Military Airlift Command

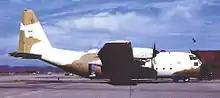
The United States Rapid Deployment Joint Task Force (RDJTF) of the early 1980s led to this prototype desert scheme shown on this Little Rock AFB-based C-130E, AF Ser. No. 64-0557, assigned to the 314 TAW

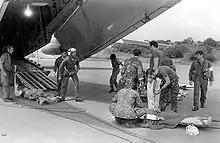
A wounded soldier is treated by U.S. military personnel before being placed aboard a C-141B Starlifter aircraft for medical evacuation during Operation Urgent Fury in Grenada

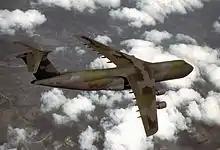
C-5A Galaxy, AF Ser. No. 66-0386

After the Vietnam War ended, MAC returned to a training role, though it continued to operate the worldwide route structure to support United States interests around the world. With the tactical airlift mission now part of MAC, emphasis on tactical operations was increased. While C-130s were assigned an increased logistical role C-141 and C-5 crews were given training in tactical procedures as more emphasis was placed on deployment.